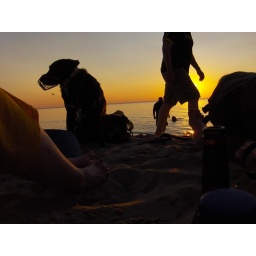
labor day weekend at the lake house in bridgman, michigan with 17 of our closest friends :D